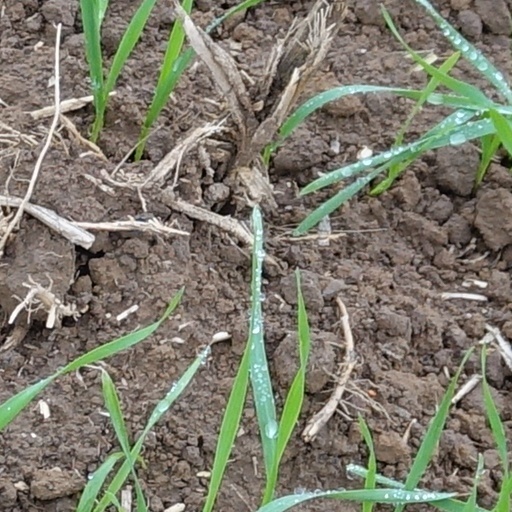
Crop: wheat